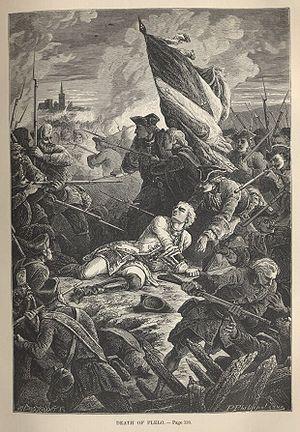
Louis Robert Hippolyte de Bréhan, comte de Plélo, né le 28 mars 1699 à Rennes et mort le 27 mai 1734 à Dantzig, est un officier supérieur et diplomate du règne de Louis XV. Colonel, il passe dans la diplomatie et devient ambassadeur de France au Danemark.